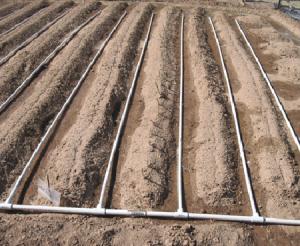
Shamba lililoandaliwa kwa ajili ya kilimo. Udongo umepandwa kwa safu na kila safu ina mfumo umwagiliaji wa matone. Mabomba meupe yanatumika kusambaza maji kwa mimea. Mfumo huu wa umwagiliaji unaonekana kuwa mpya na unafanya kazi. Hakuna mimea iliyoonekana kukua kwa sasa lakini shamba linaonekana kuwa tayari kwa kupanda.